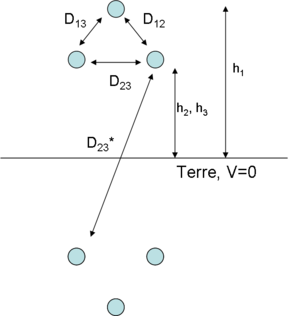
Schéma illustrant le calcul du potentiel des lignes triphasées dans le cas d'une application de la méthode des miroirs
La modélisation en Pi des lignes électriques permet de représenter le comportement électrique attendu de celles-ci. Elle est basée sur les équations des télégraphistes. Le calcul des paramètres électriques utilisé pour la modélisation repose sur les équations de Maxwell. Le modèle avec une seule section en Pi n'est valable que pour de faibles fréquences et des lignes électriques courtes, dans le cas contraire plusieurs sections en Pi doivent être connectées en série.